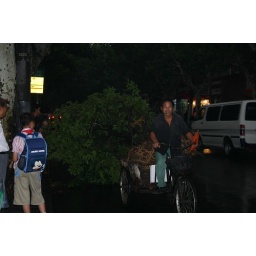
Man on bike with tree in China.